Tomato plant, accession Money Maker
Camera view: horizontal (90 deg, fisheye); turntable rotation: 90 degrees
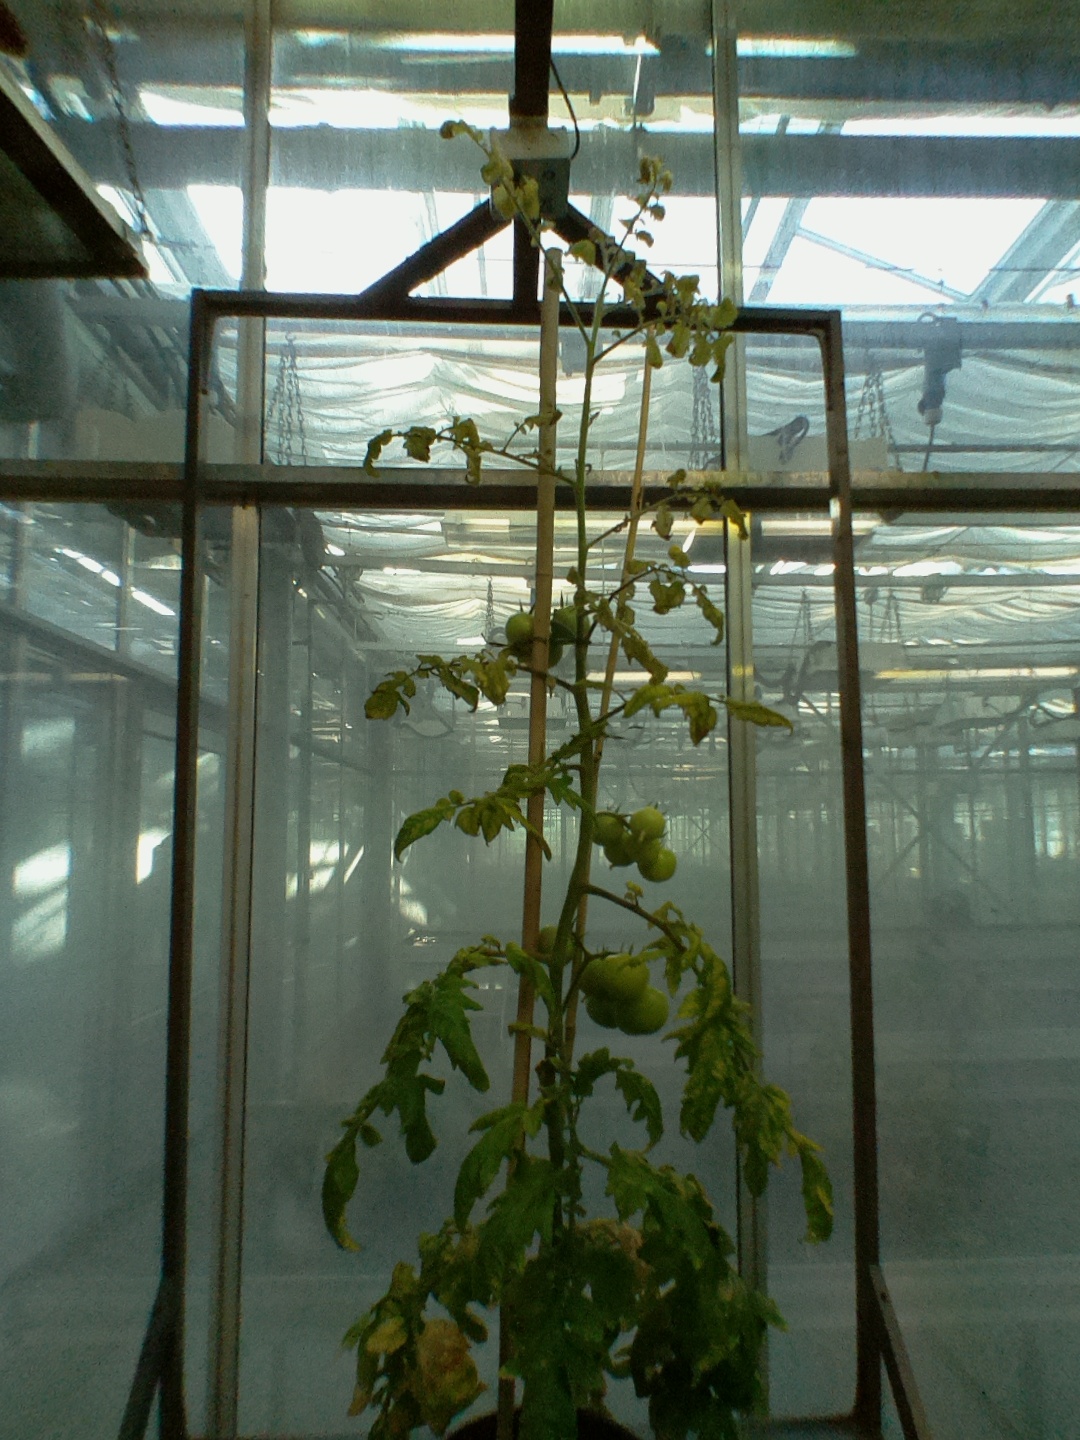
BBCH growth stage 78: 80% -90% of final fruit size